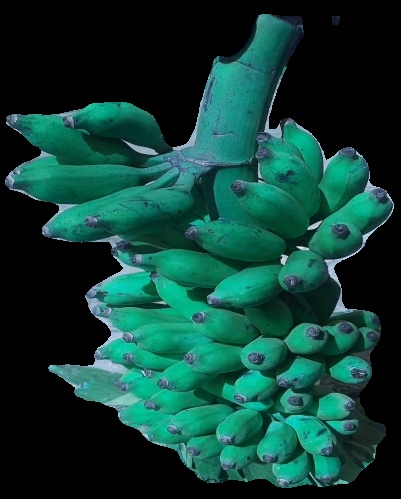
Variety: elakki-bale
Grade: grade3